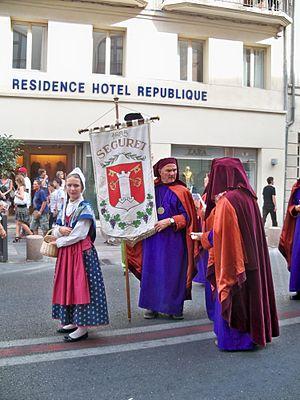
Bannière de la Confrérie Bacchus de Séguret (Vaucluse, France)
Le séguret, ou côtes-du-rhône villages Séguret, est un vin produit sur la commune de Séguret, dans le département de Vaucluse.
Les confréries bachiques sont des assemblées de professionnels et d’amateurs de vin, ayant pour objet la promotion des vins de la région qu’elles représentent. Les confréries actuelles datent toutes du XXᵉ siècle, la plupart de sa seconde moitié, même si certaines peuvent justifier d'origines très anciennes. Les confréries ont pour coutume de se donner des noms faisant référence à l’ancien temps ou au vieux français : compagnons, chevaliers, goustiers, tasteurs, etc. et aussi d'employer largement les majuscules.
Le côtes-du-rhône villages est un vin d'appellation d'origine contrôlée produit sur une large partie du vignoble de la vallée du Rhône méridionale, sur quatre départements : l'Ardèche, la Drôme, le Gard et le Vaucluse.
Séguret est une commune française, située dans le département de Vaucluse en région Provence-Alpes-Côte d'Azur.